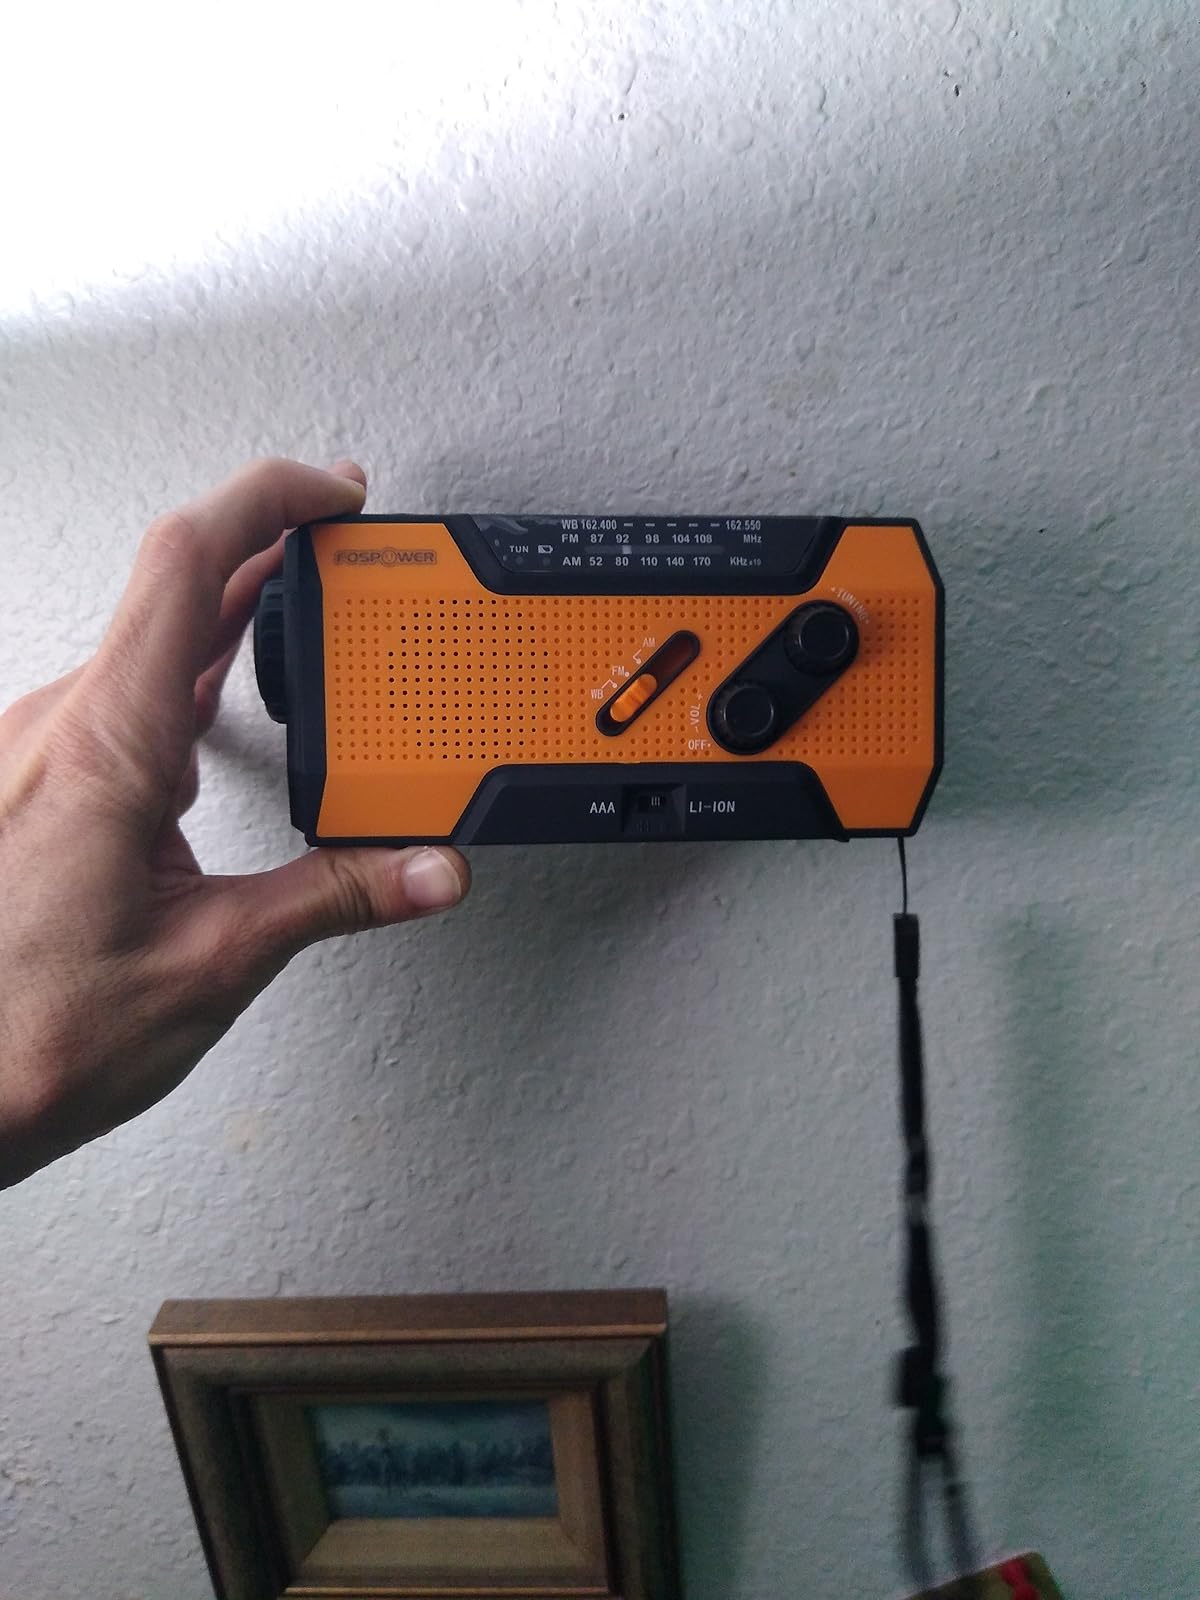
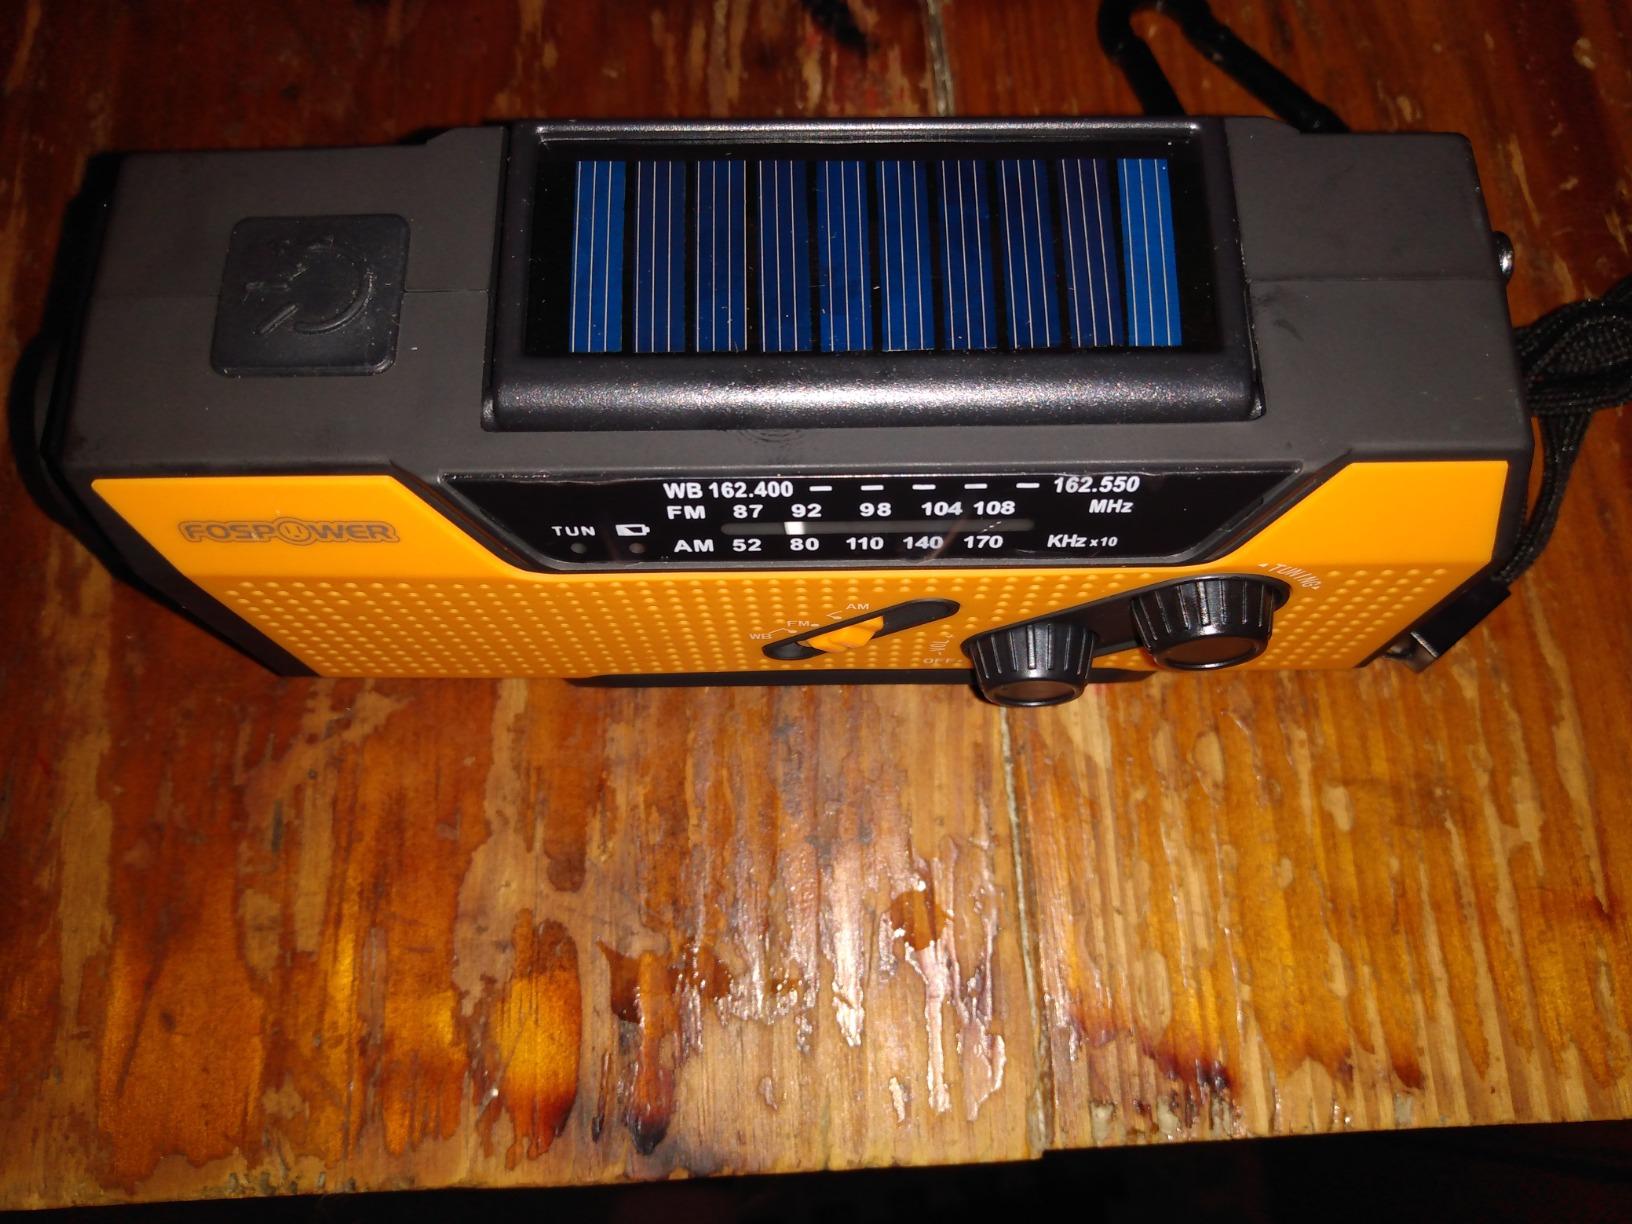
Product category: radio
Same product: yes